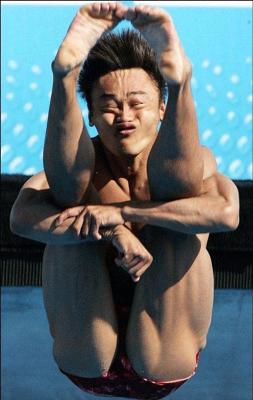
回答: 修学旅行で「俺、寝相悪いんだよな」と言ってた田中が、翌朝傘立ての中から見つかった